Gravenstein

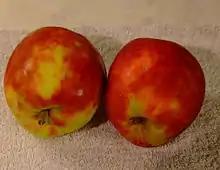
Red Gravenstein

The Gravenstein plant is a triploid; it requires pollination from other trees, and is a poor pollinator of other apples. The short stems and variable ripening times make harvesting and selling difficult.